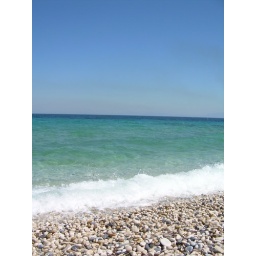
The beach we biked over a mountain to get to, literally. Samos, Greece. July 2007. 87